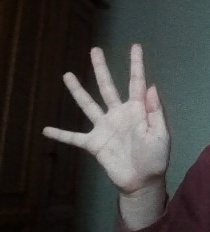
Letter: sheen